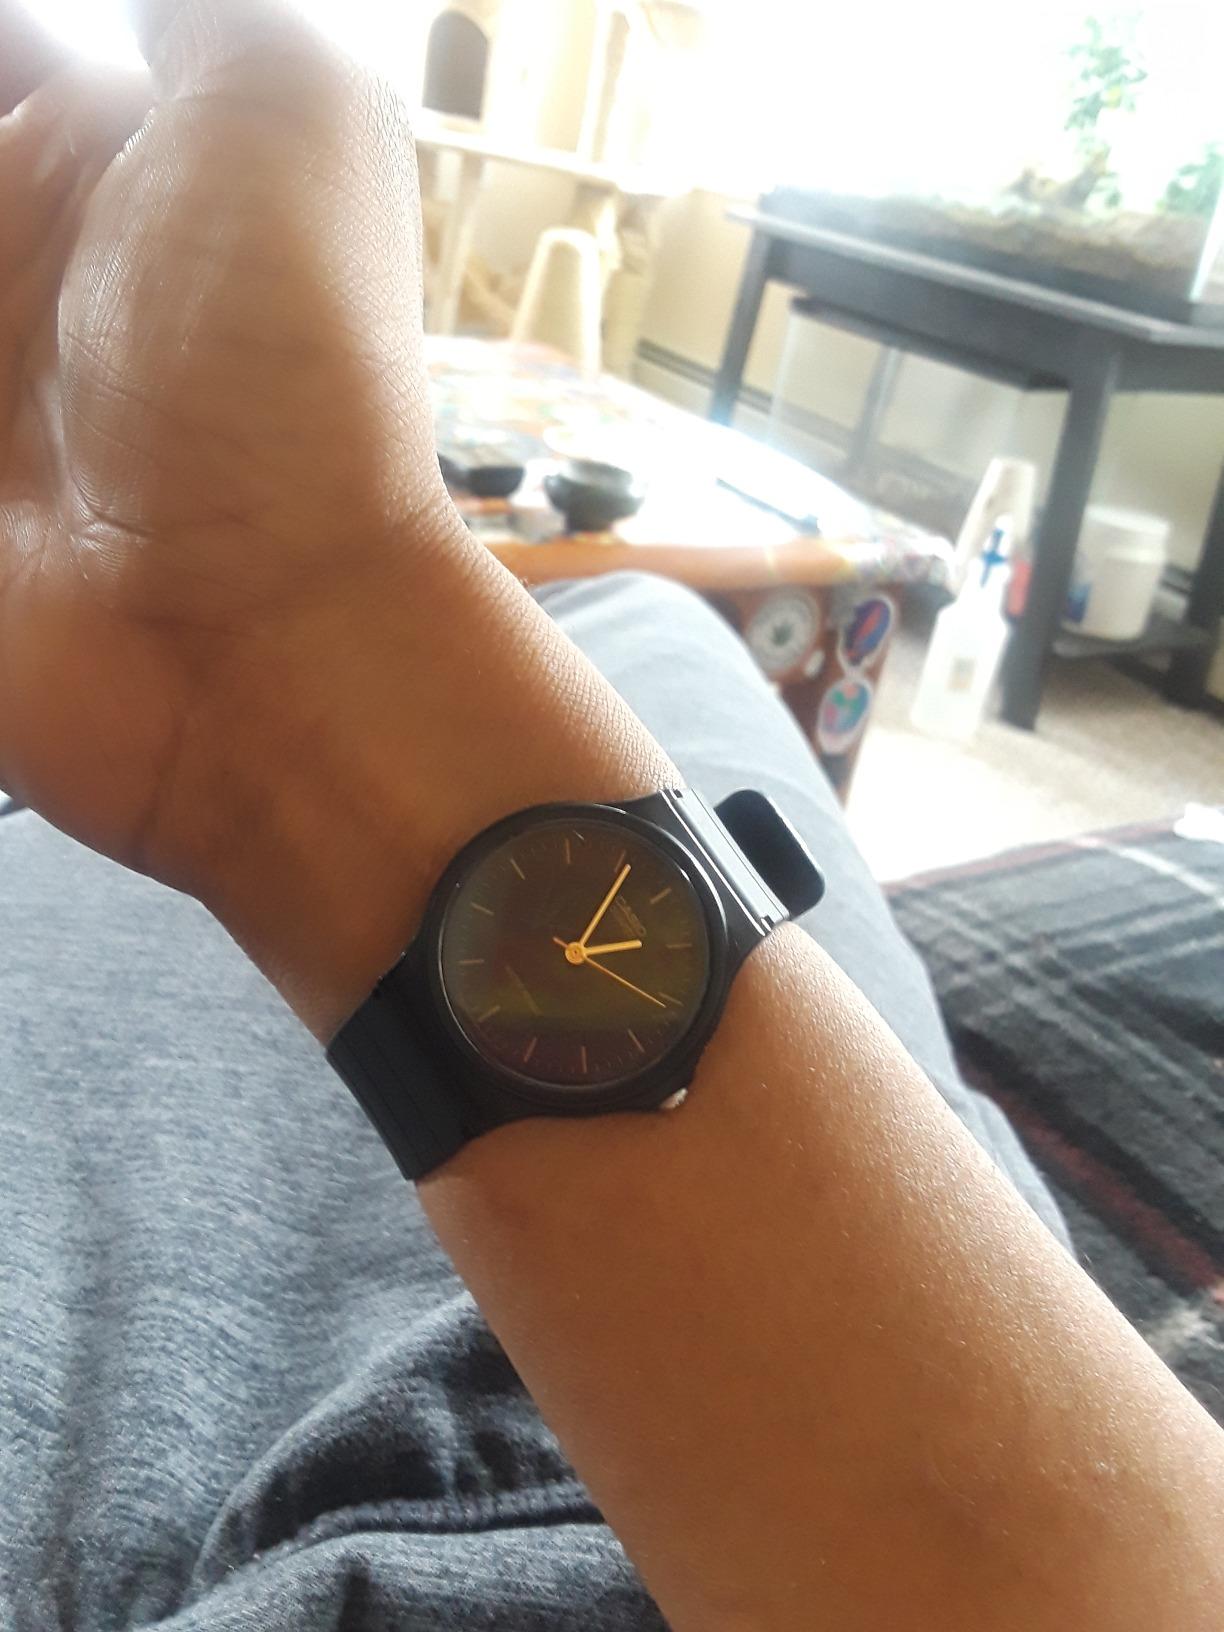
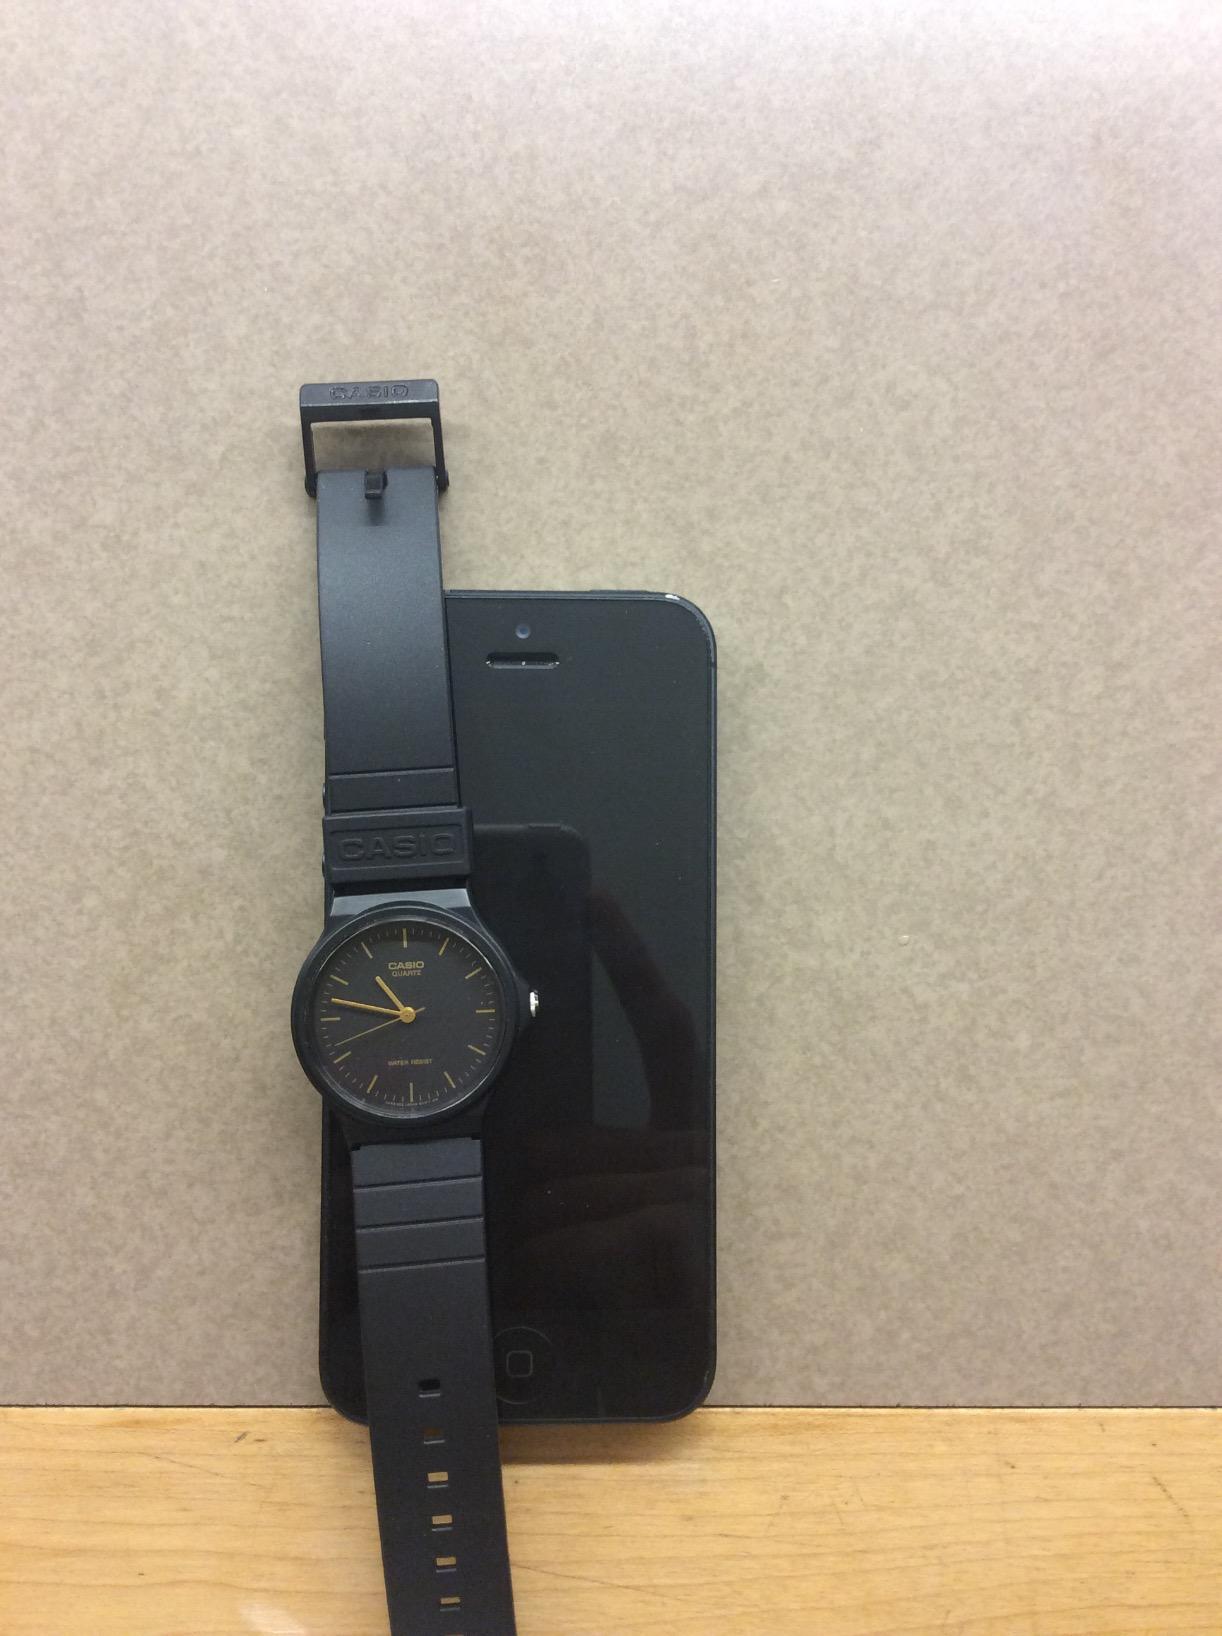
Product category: accessories_watch
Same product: yes